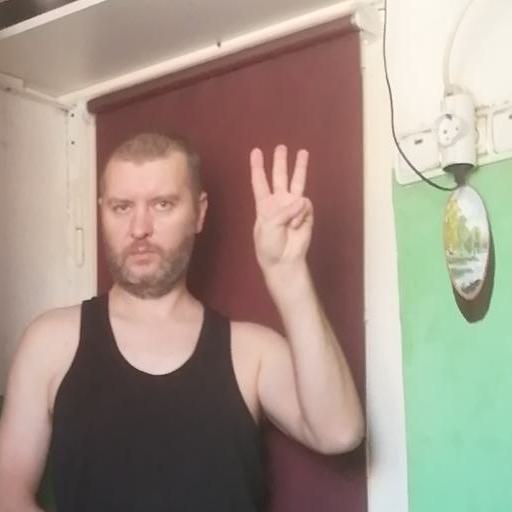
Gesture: three